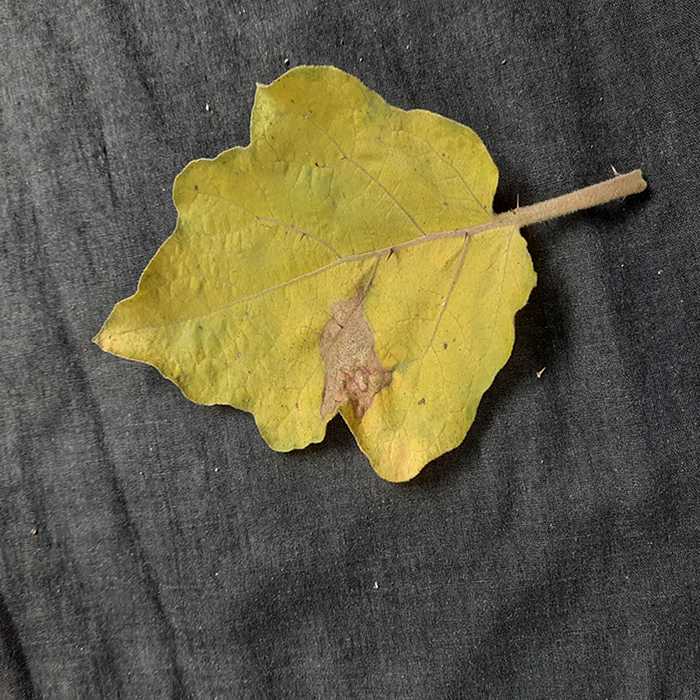
Plant: Eggplant
Label: Eggplant verticillium wilt